Alice SOS

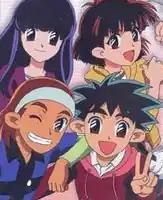

is a Japanese anime television series animated by J.C.Staff. It was broadcast every second week on NHK from April 6, 1998, until January 28, 1999.